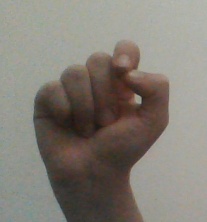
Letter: fa